Cameron Munster

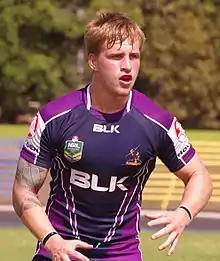
Munster playing for Melbourne in 2014

Munster played for the Storm's NYC team in the earlier rounds of 2014, playing 9 games, scoring 7 tries and kicking 33 goals, before moving on to the Storm's Queensland Cup team, Eastern Suburbs Tigers. On 18 March, he extended his contract with the Storm until the end of 2017. On 3 May, he played for the Queensland Under-20s team against the New South Wales Under-20s team, playing off the interchange bench in the 30–8 loss at Penrith Stadium. In Round 12 of the 2014 NRL season, he made his NRL debut for the Storm against the North Queensland Cowboys.